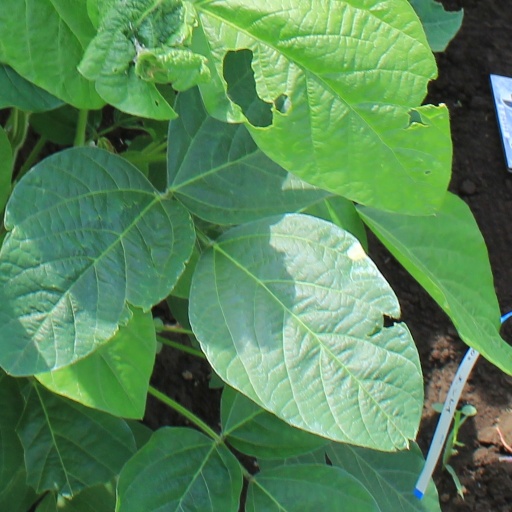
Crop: soybean